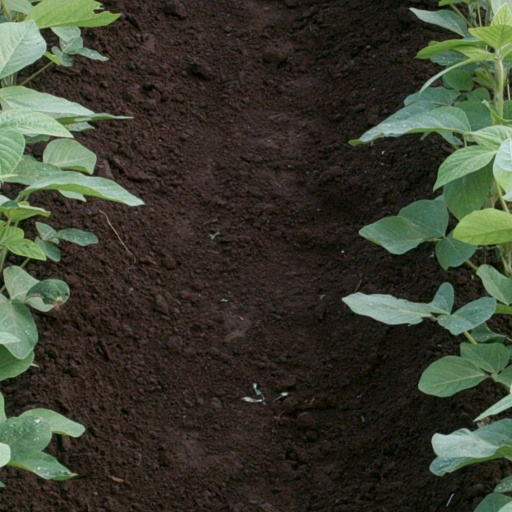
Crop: soybean